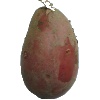
Label: Potato Red 1